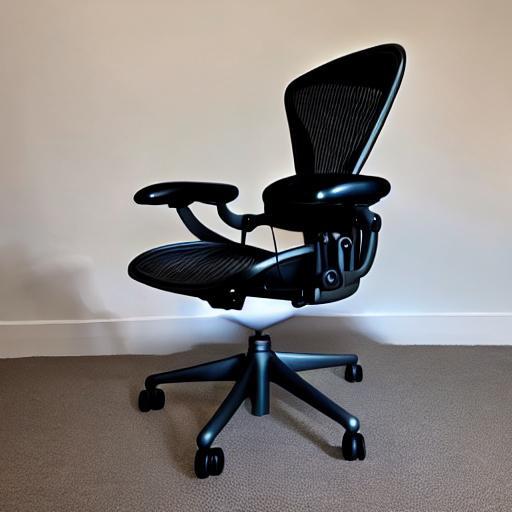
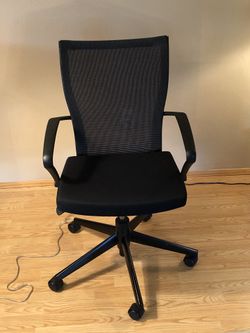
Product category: items_chair
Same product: no